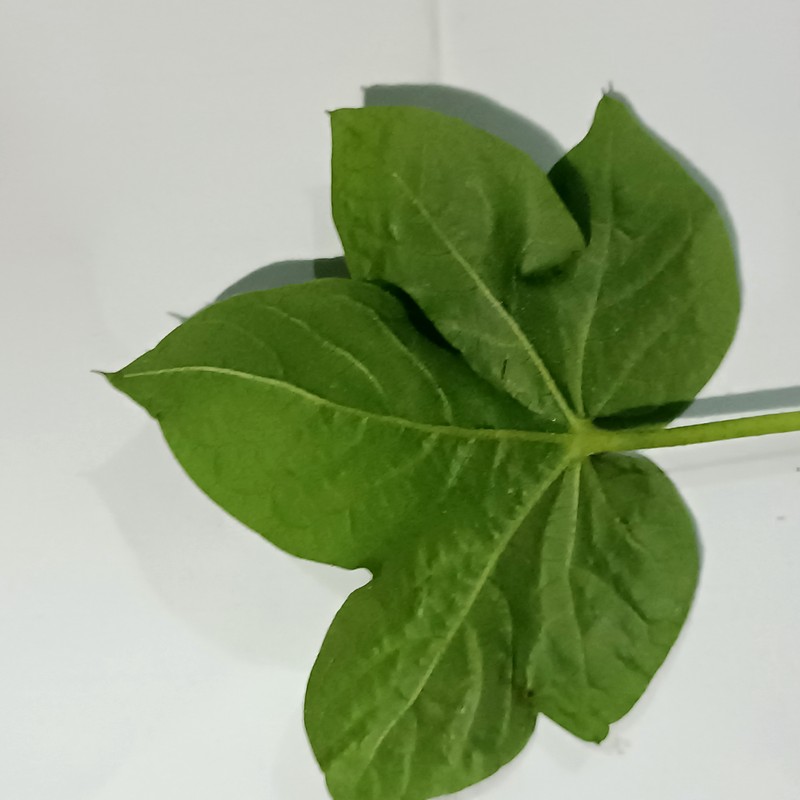
Label: Curl Virus